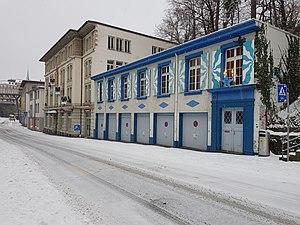
Maison de Stella dans le quartier du Flon à Lausanne
Le Flon est un quartier au centre de la ville de Lausanne, en Suisse, connu sous le nom de Quartier du Flon. Il se trouve dans la cuvette de la vallée comblée de la rivière éponyme, le Flon. Haut lieu de la vie nocturne lausannoise, le Quartier du Flon est aussi un lieu de vie urbain comprenant des terrasses, des enseignes commerciales et de loisirs. La zone est essentiellement piétonne.
Stella Valdensis est une société d'étudiants mixte et apolitique basée à Lausanne en Suisse, fondée le 5 décembre 1857 par les élèves de l’École spéciale de Lausanne.